Yoshiaki Fujiwara

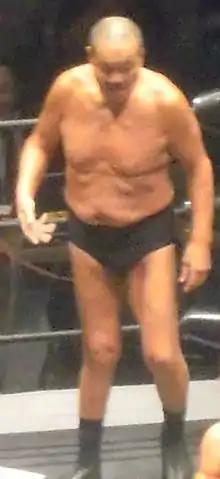
Fujiwara in 2012

is a Japanese professional wrestler, trainer and wrestling promoter. He is famous for his long career in wrestling, having worked in New Japan Pro-Wrestling (NJPW), Pro Wrestling ZERO-ONE (ZERO-ONE), and the two incarnations of shoot style promotion Universal Wrestling Federation. Fujiwara is known for his catch wrestling expertise, having been praised by fighters like Josh Barnett and Ken Shamrock. He was trained by Karl Gotch and has trained many MMA fighters and professional wrestlers. Fujiwara also has a strong background in Judo and Muay Thai.